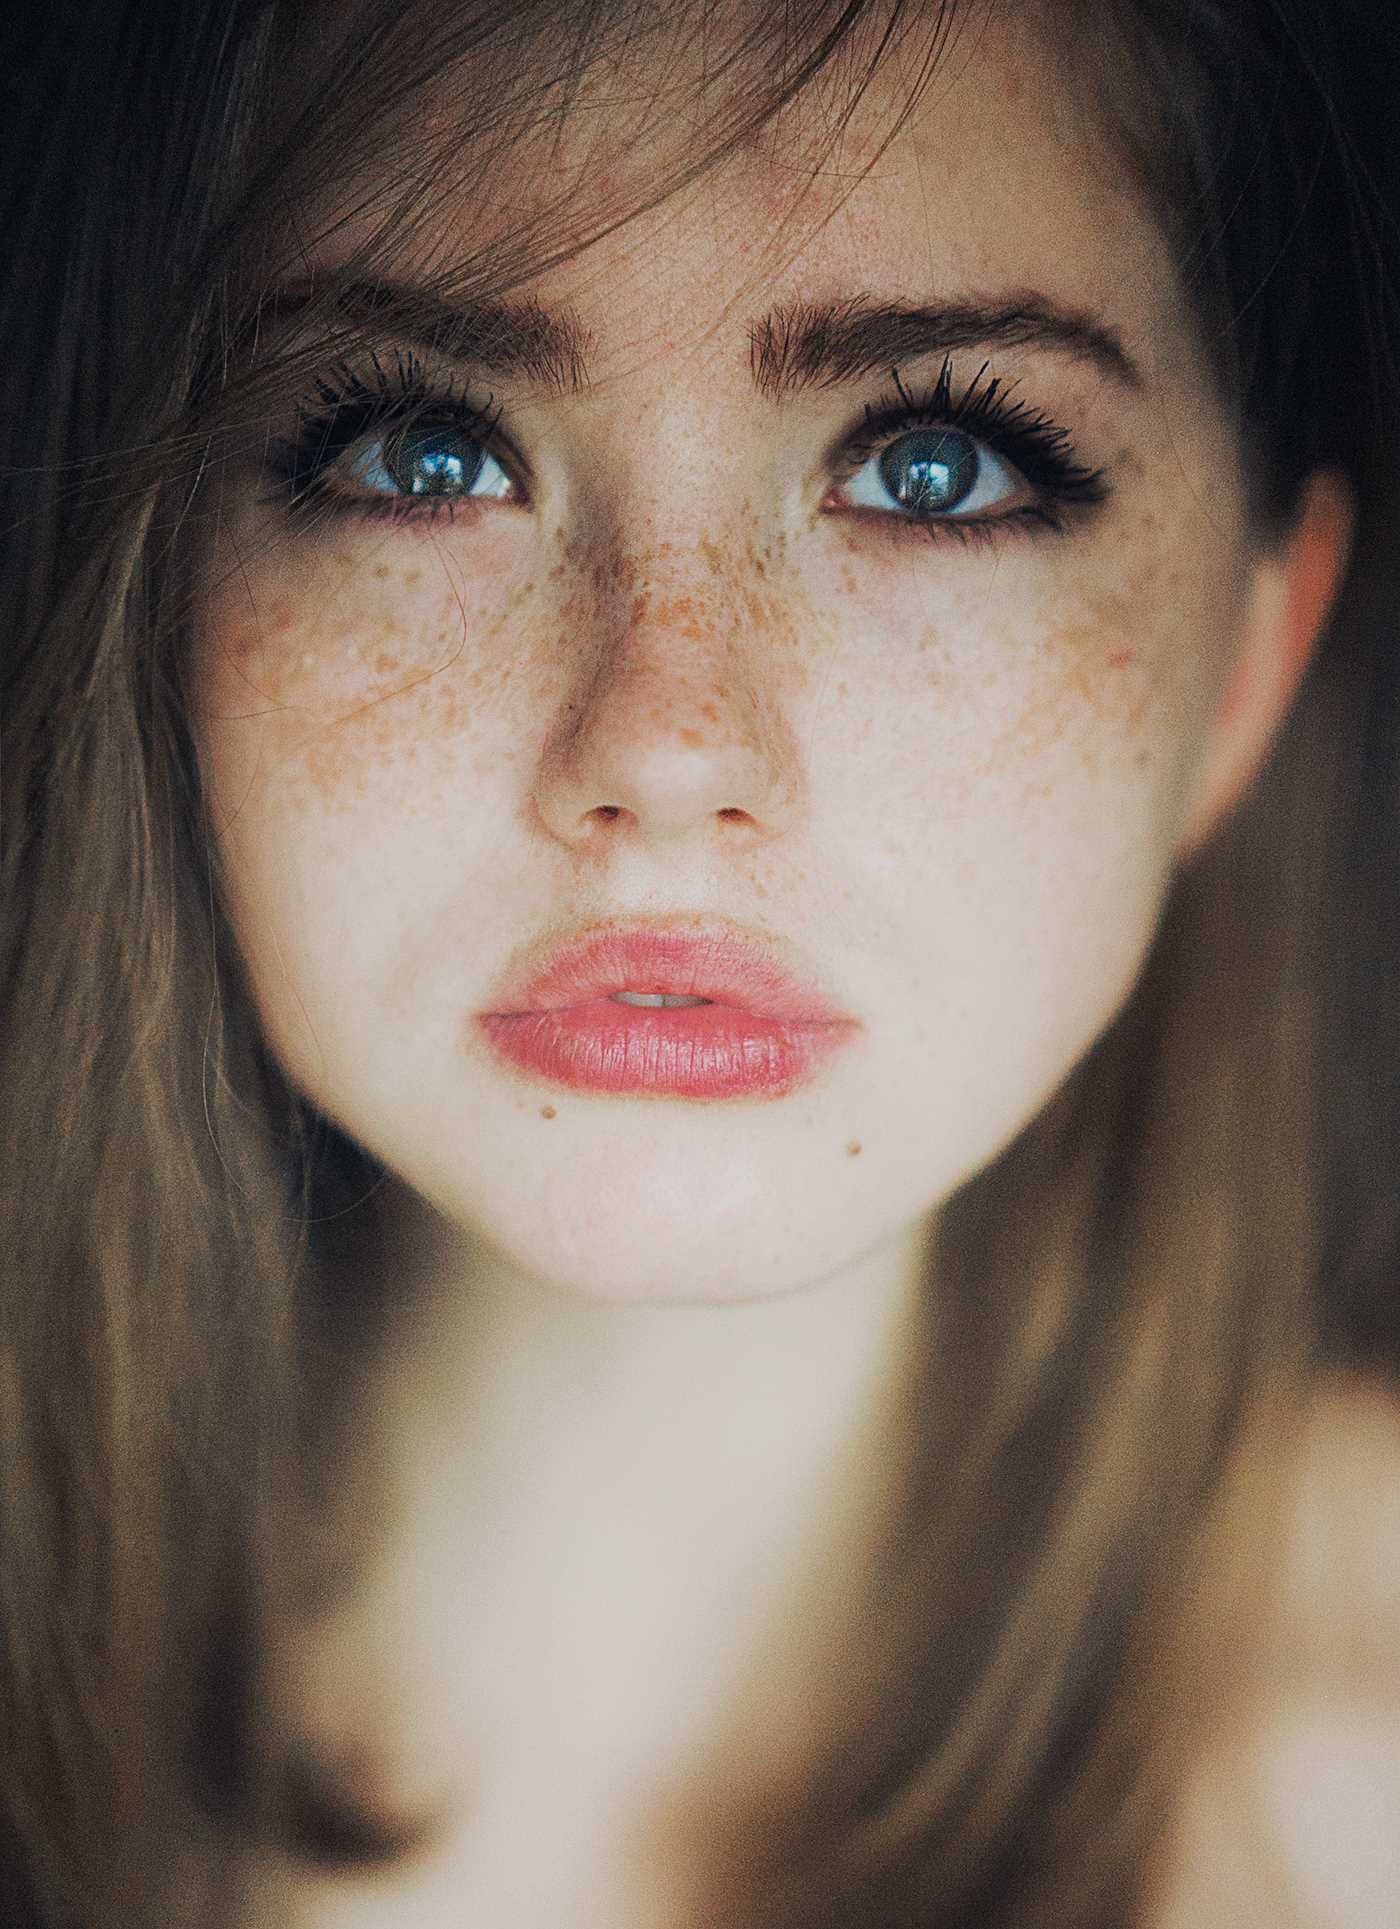
Gender: women